Paul Jenkins (actor)

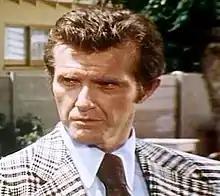
Jenkins as Tom Jenkins in "The Secrets of Isis", 1975

Paul R. Jenkins (August 2, 1938 – July 1, 2013) was an American actor. He appeared in films such as "Network" and "Chinatown," and also single appearances in television shows such as "M*A*S*H", "Columbo", "Lou Grant", "Kojak", "The Partridge Family", and "Starsky and Hutch". He appeared three times in the television series "The Rockford Files" over the course of its six-season run, playing a different character each time.